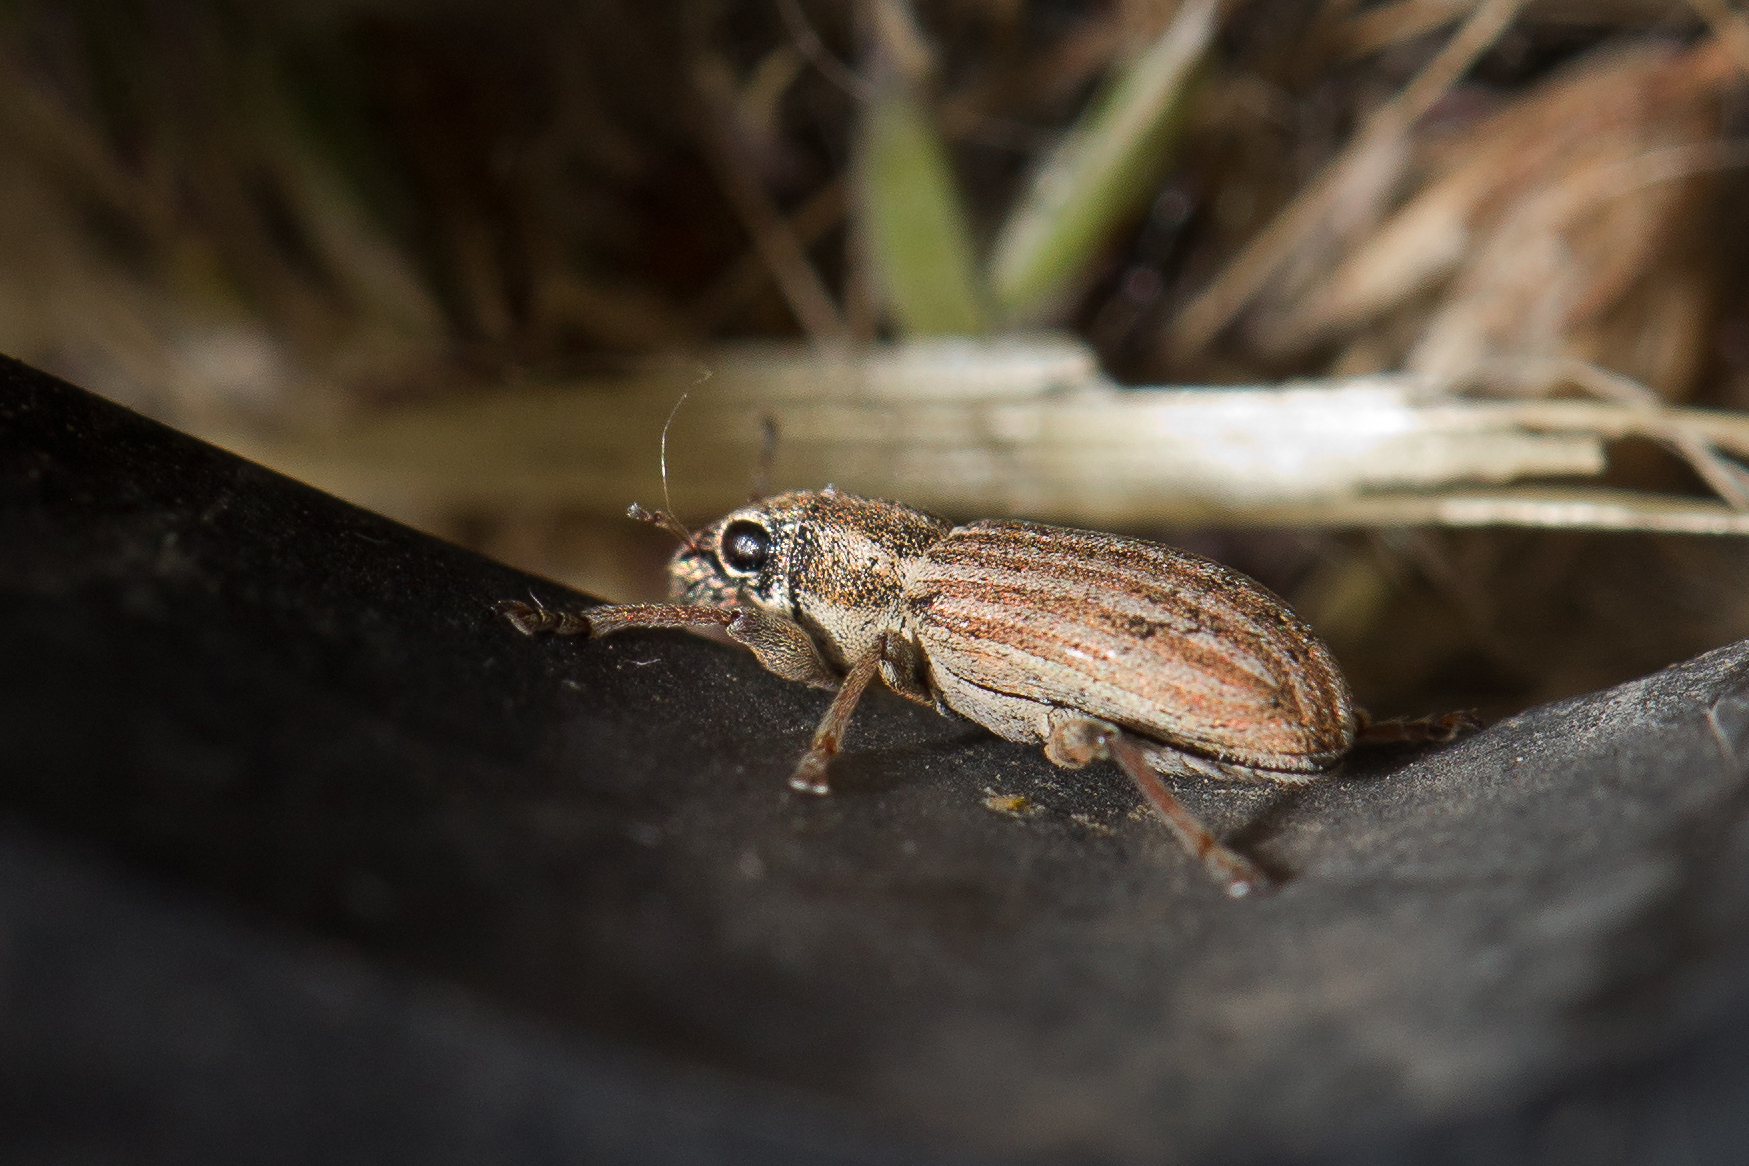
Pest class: pea_leaf_weevil